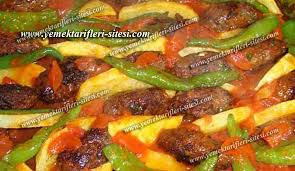
Yemek: izmir_kofte